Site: brandenburg
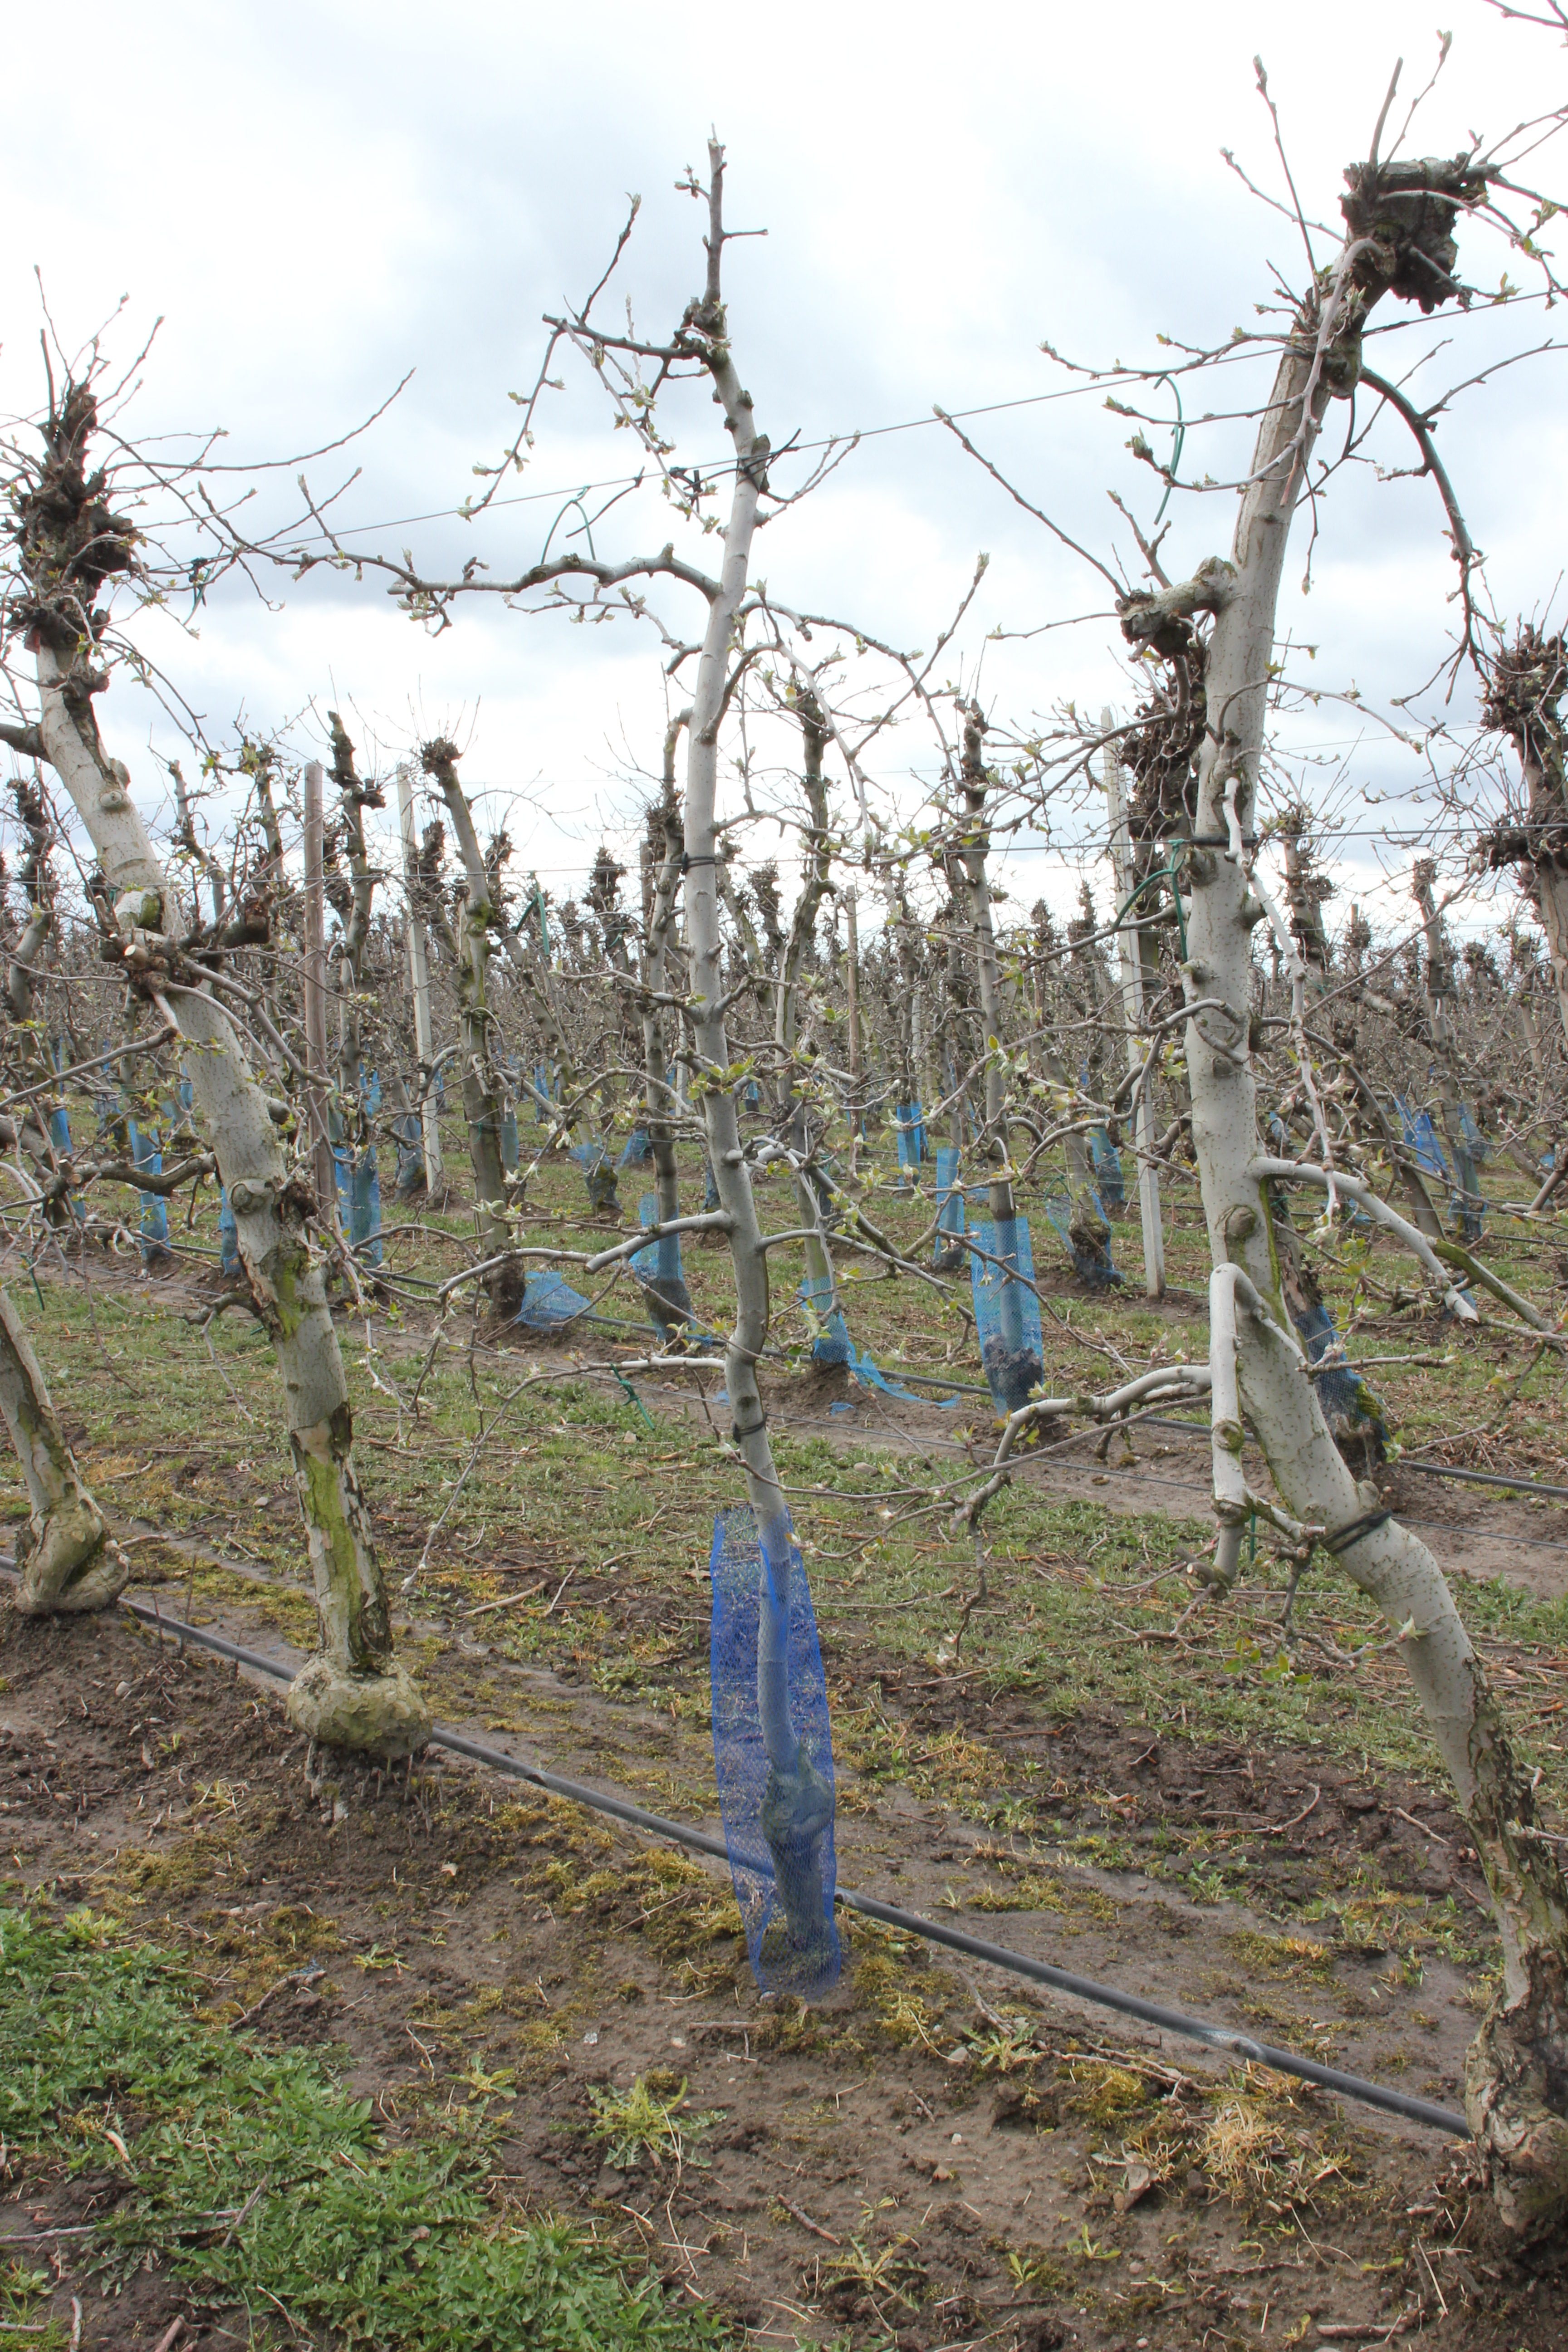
Growth stage (BBCH 55): Inflorescence emergence